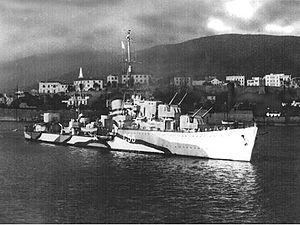
Le HMS Lightning est un destroyer de classe L en service dans la Royal Navy pendant la Seconde Guerre mondiale.